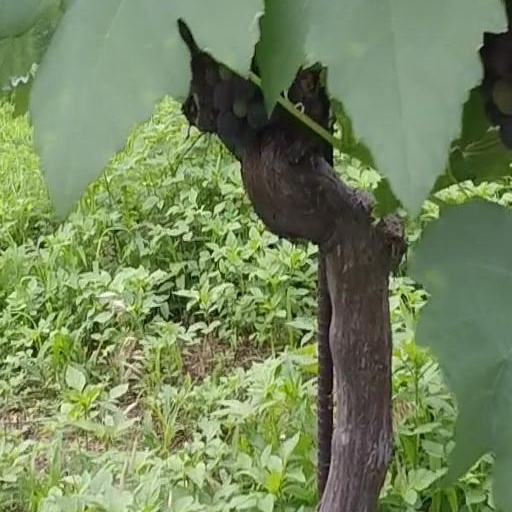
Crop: grape